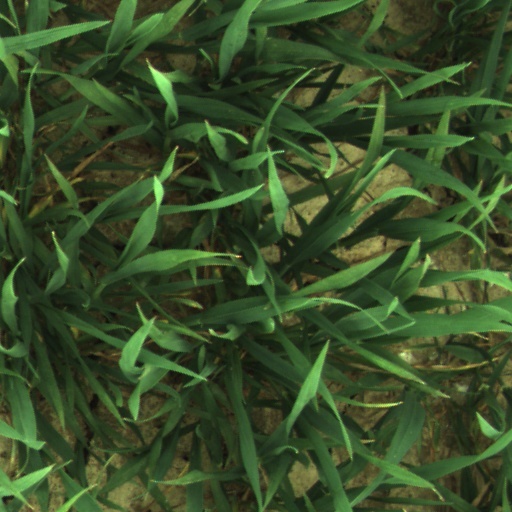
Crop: wheat